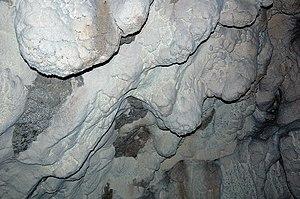
Le terme mondmilch désigne un spéléothème à forte teneur en eau. Cependant la composition des mondmilchs est variée : calcite, aragonite, hydromagnésite, mais aussi des minéraux non carbonatés tels que des phosphates, des sulphates et des silicates. Selon les impuretés présentes dans les mondmilchs leur teinte varie du blanc au brun foncé.